Ten North Frederick (film)

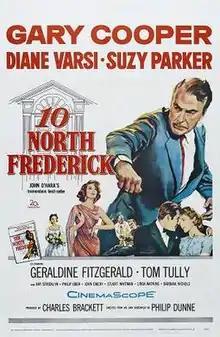
Film poster

Ten North Frederick is a 1958 American drama film in CinemaScope written and directed by Philip Dunne and starring Gary Cooper. The screenplay is based on the 1955 novel of the same name by John O'Hara.